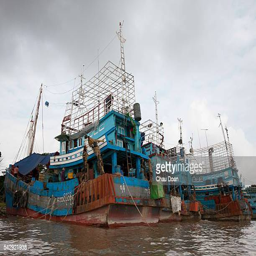
fishing boats in the morning